Ángeles López de Ayala

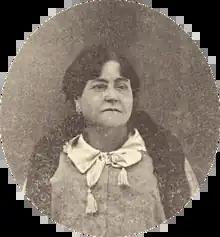

Ángeles López de Ayala y Molero (21 September 1858 – 29 January 1926) was a Spanish playwright, narrator, journalist, and political activist, considered the leading feminist intellectual in that country in the late 19th century and early 20th century.